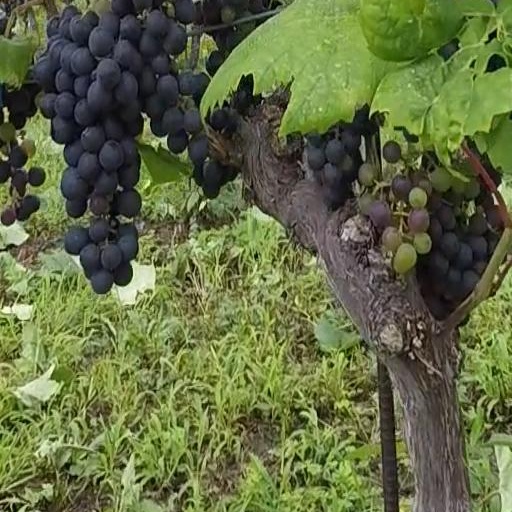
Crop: grape